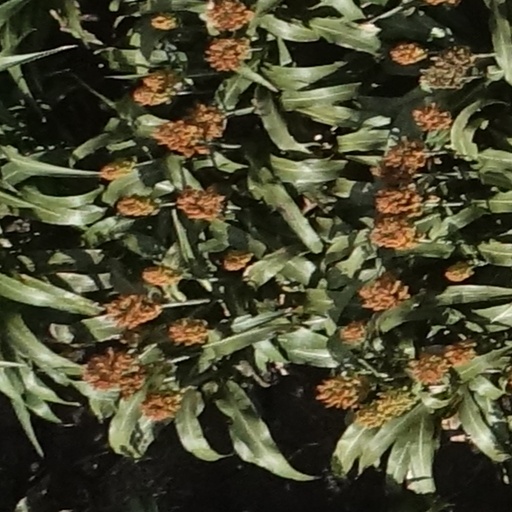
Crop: sorghum